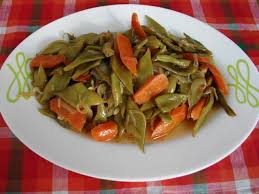
Yemek: taze_fasulye